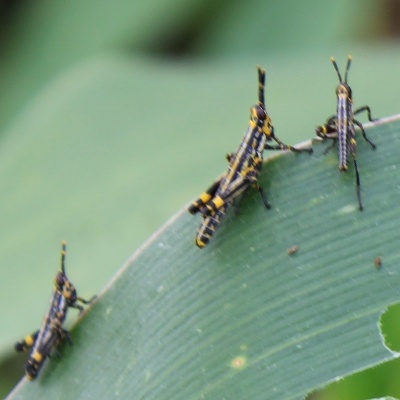
Crop: Maize
Condition: grasshoper